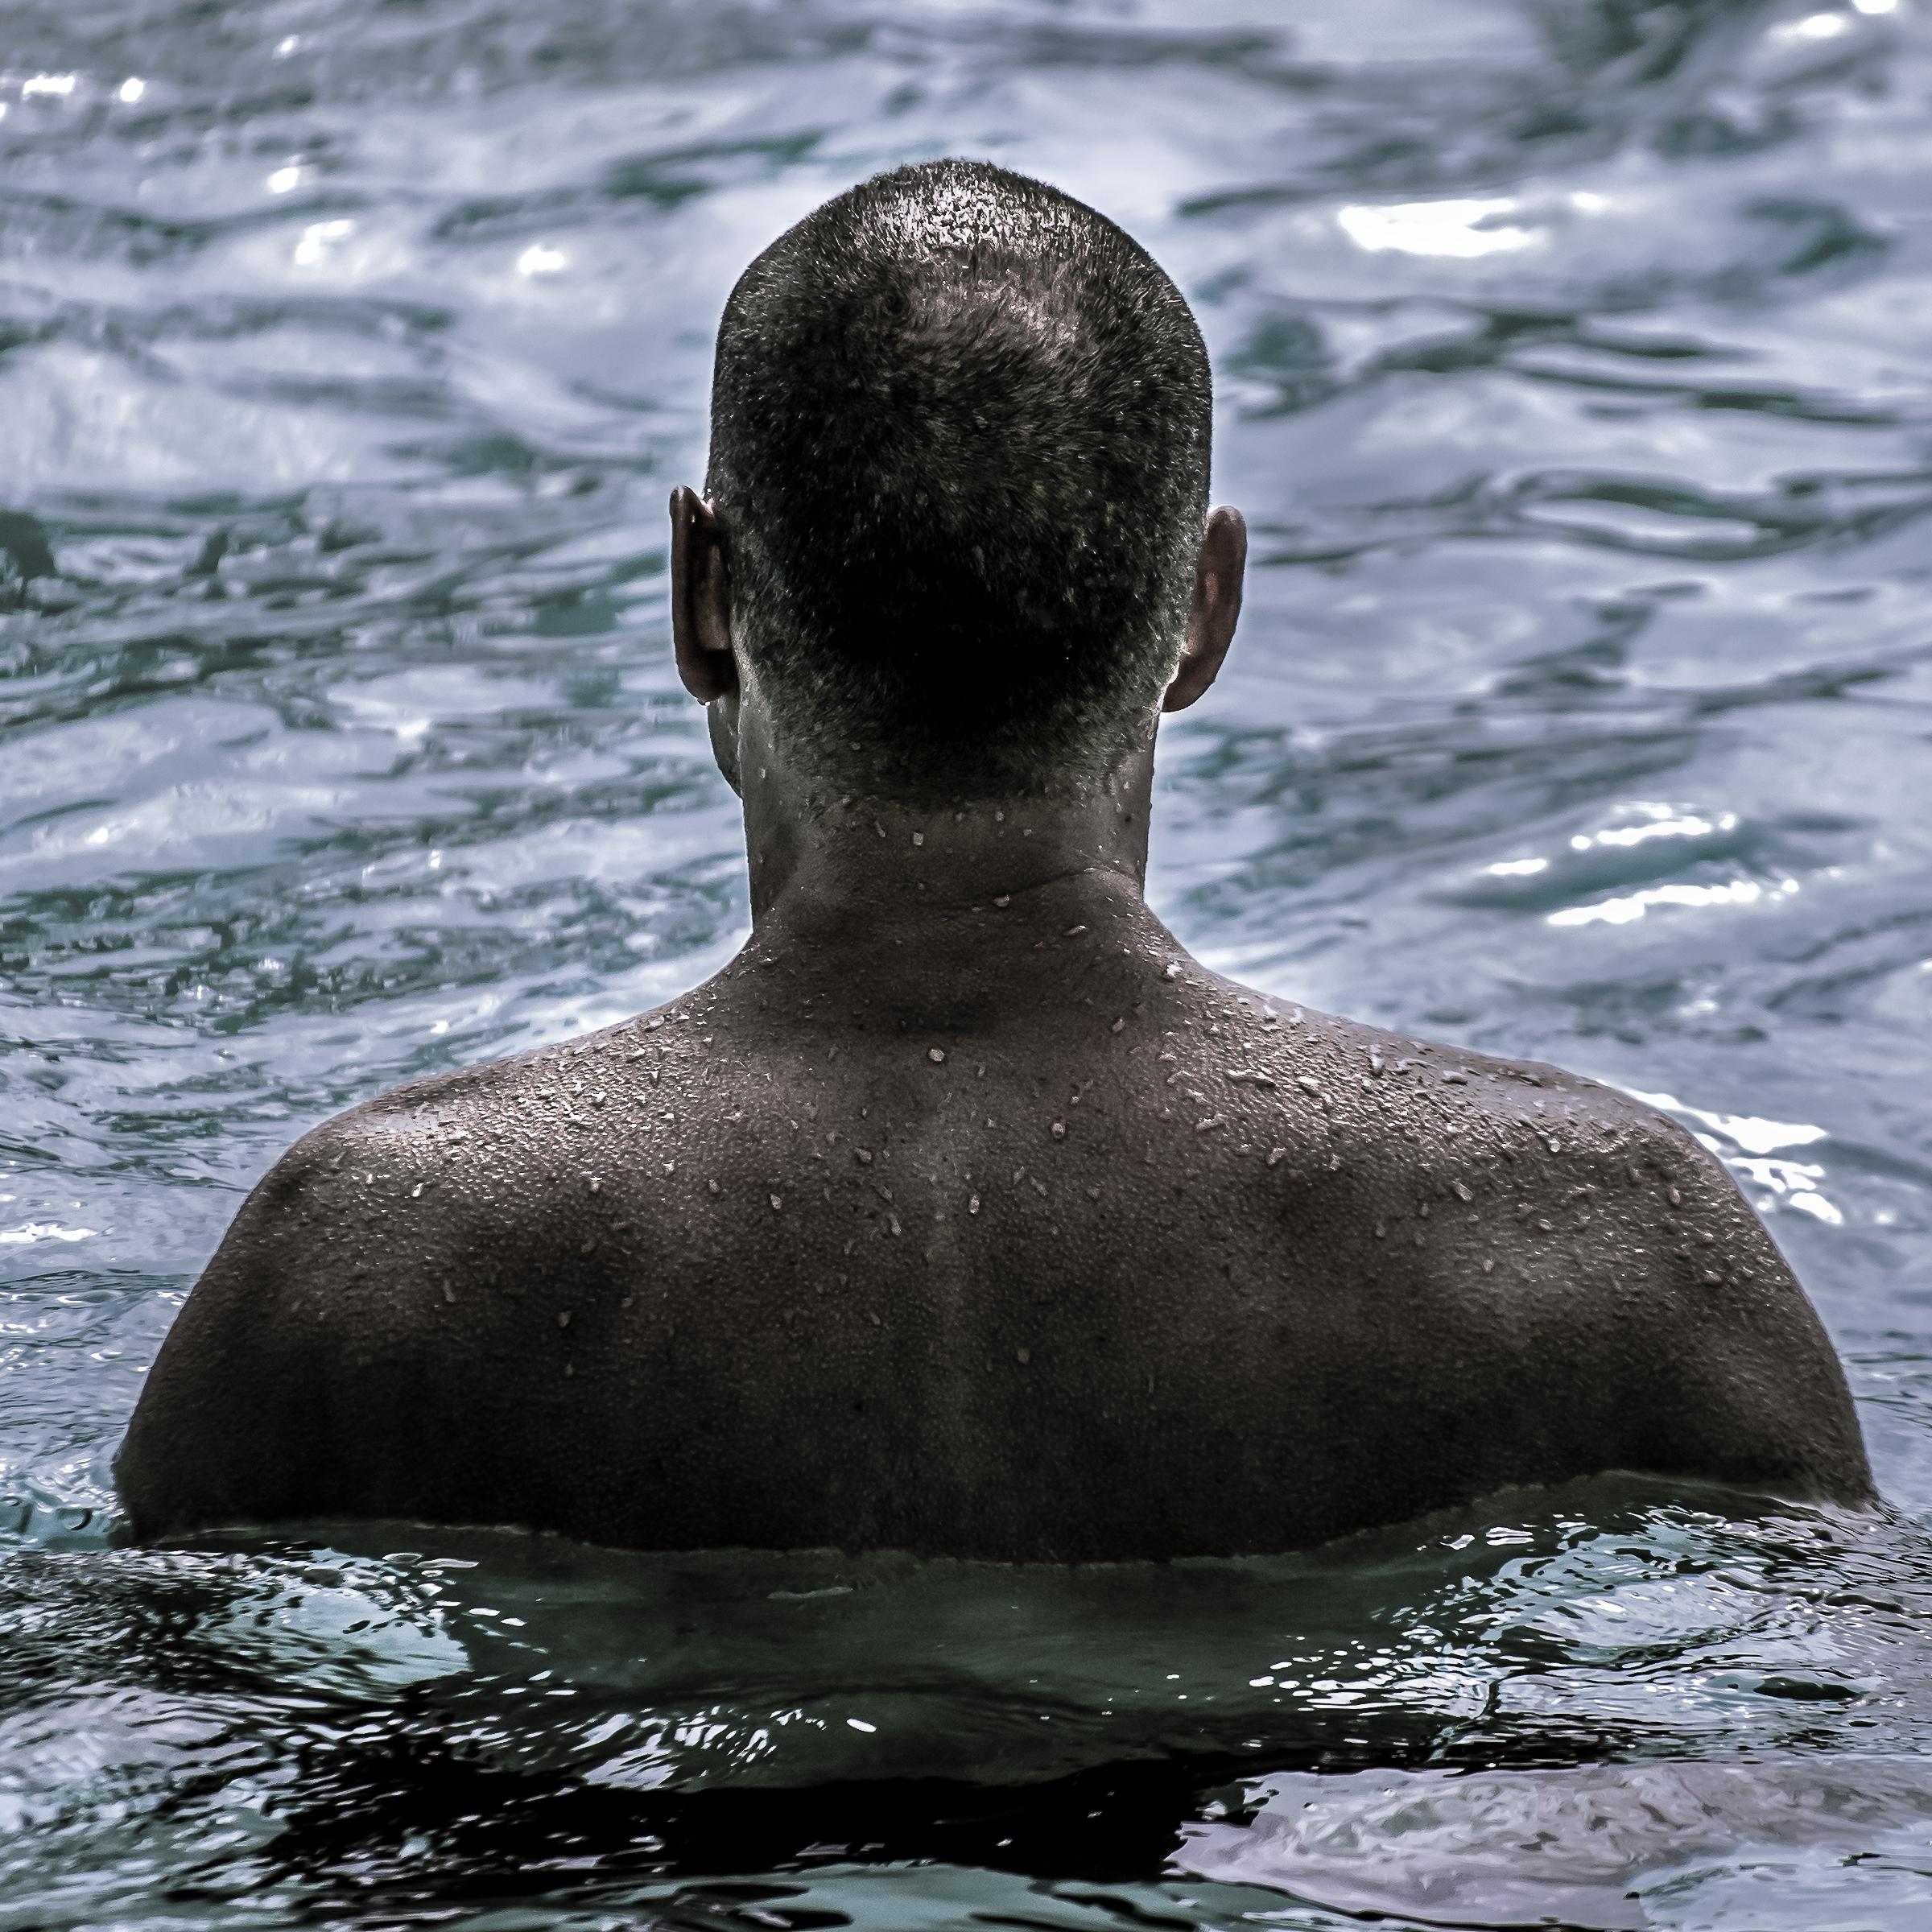
sea, water, europe, portrait, nikon, art, dos, seals, vertebrate, piscine, homme, contraste, nikkor, d750, ete, dsatur, marine mammal